Cernunnos deficiency

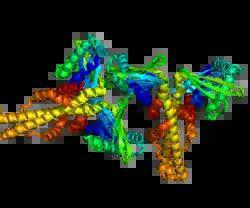
NHEJ1

In terms of genetics the condition, Cernunnos deficiency is due to a mutation in the NHEJ1 gene, it has a cytogenetic location of 2q35, while its molecular location is 219,075,324 to 219,160,865